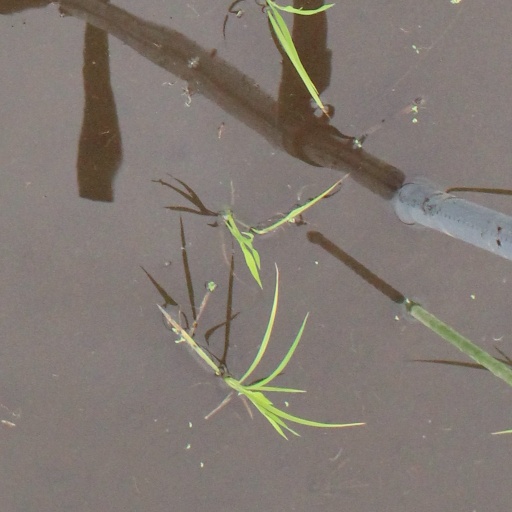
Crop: rice